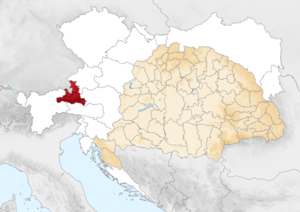
Carte du Salzbourg en 1914
Les royaumes et pays représentés au Conseil d'Empire, ou au Reichsrat était, de 1867 à 1918, la désignation officielle de l'ensemble formé par les territoires au nord et à l'ouest de la monarchie austro-hongroise. Il comprenait ces terres de l'ancien empire d'Autriche ayant fait partie de la Confédération germanique, c'est-à-dire les territoires héréditaires des Habsbourg et les pays de la couronne de Bohême, ainsi que le royaume de Galicie et de Lodomérie, la Bucovine et le royaume de Dalmatie. Le nom courant, aussi parmi les juristes et les fonctionnaires, était Cisleithanie, contrairement à la Transleithanie, la partie hongroise.